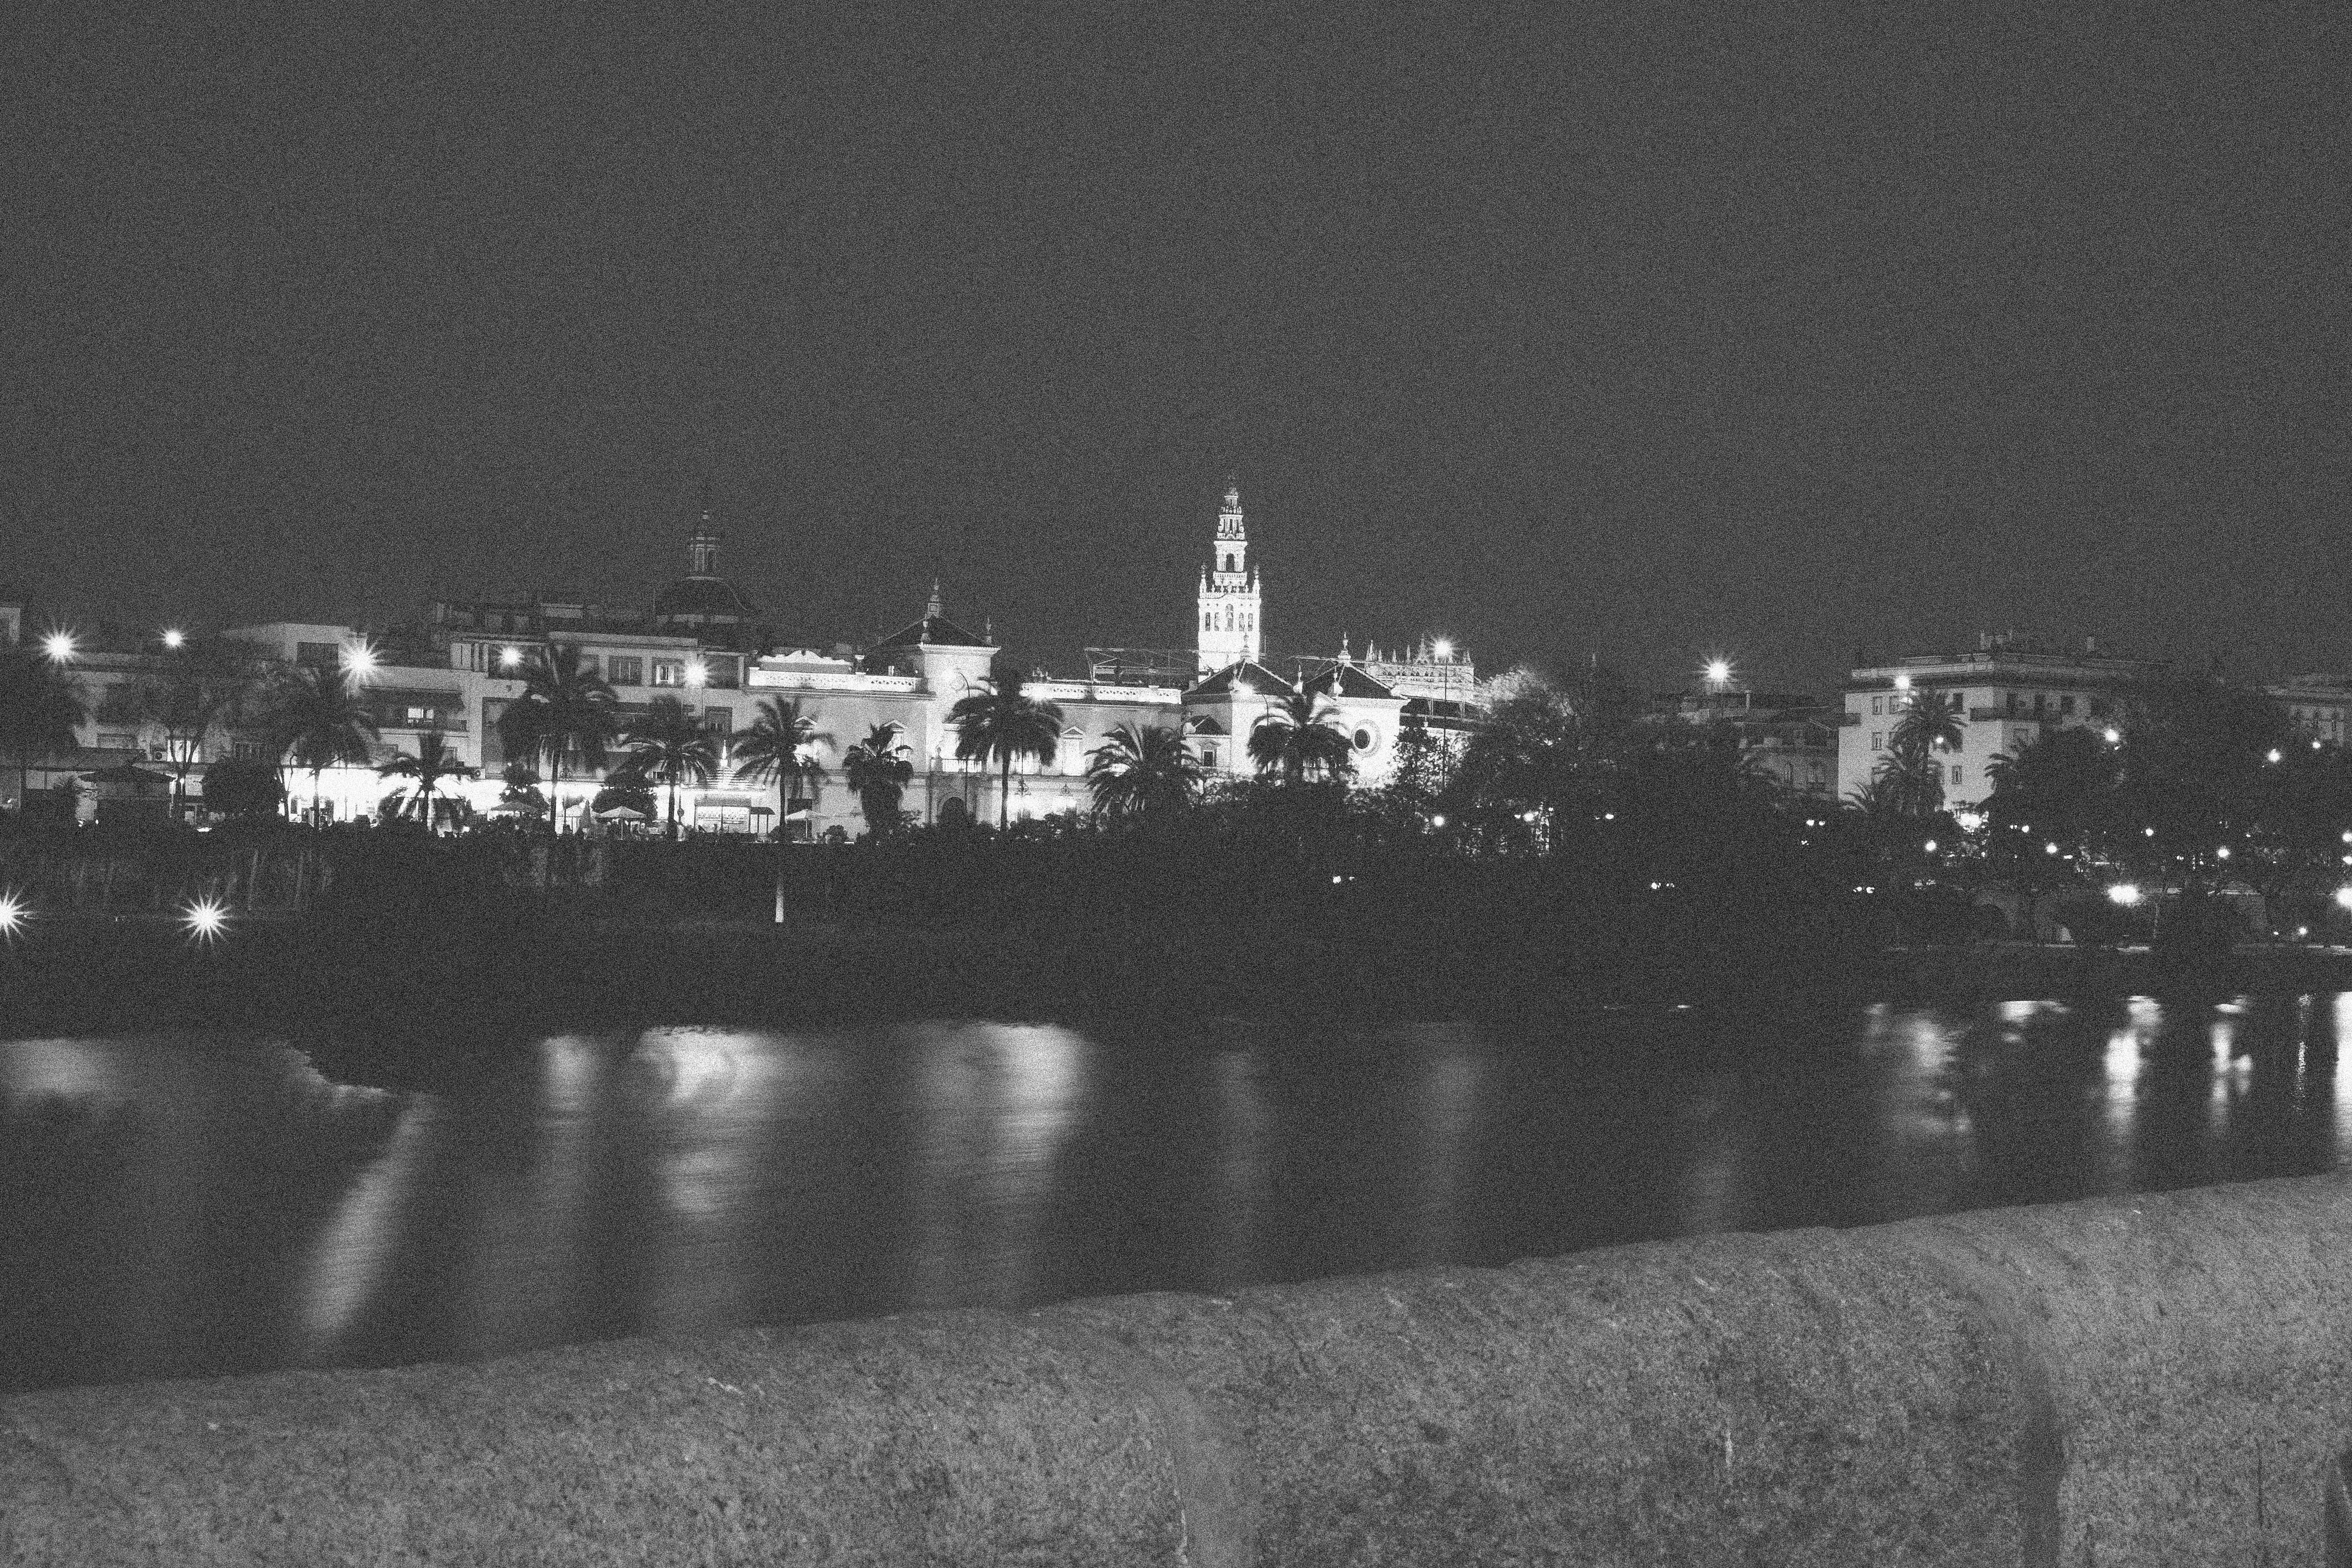
black and white, skyline, photography, vehicle, monochrome, sevilla, andalusia, monochrome photography, atmospheric phenomenon